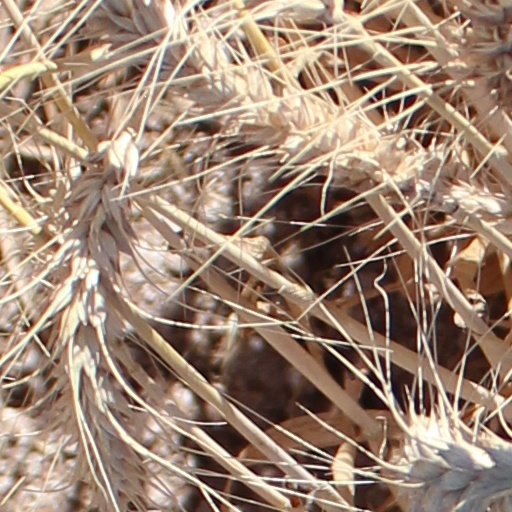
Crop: wheat